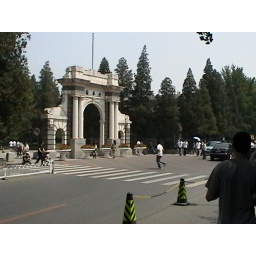
Lots of people were taking pictures in the street while cars were trying to drive by,